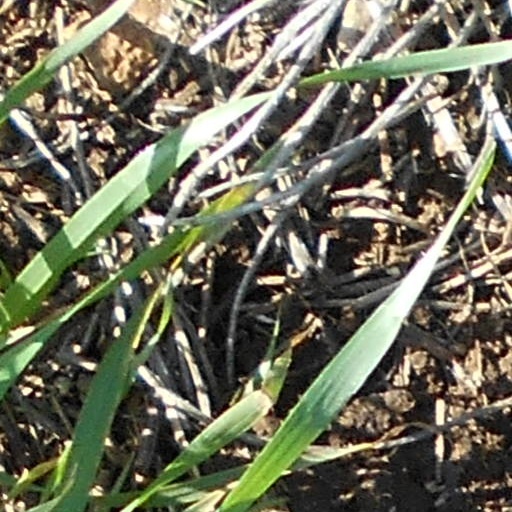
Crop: wheat